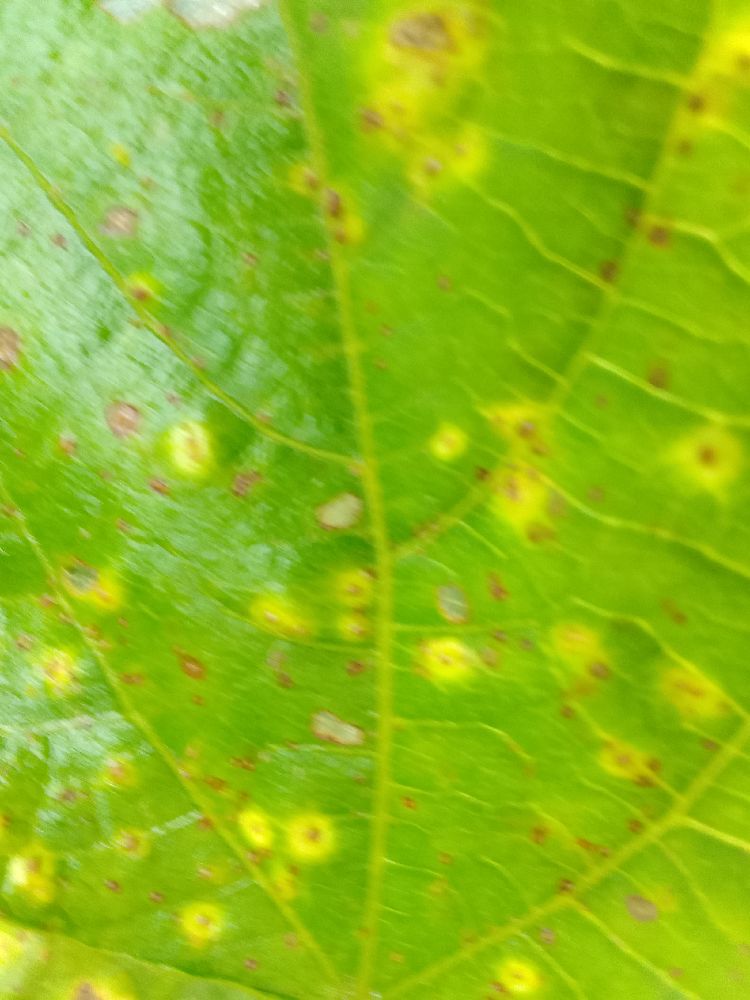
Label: rust